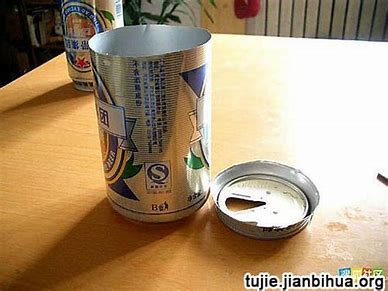
Label: metal